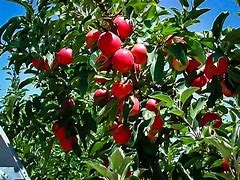
Label: apple